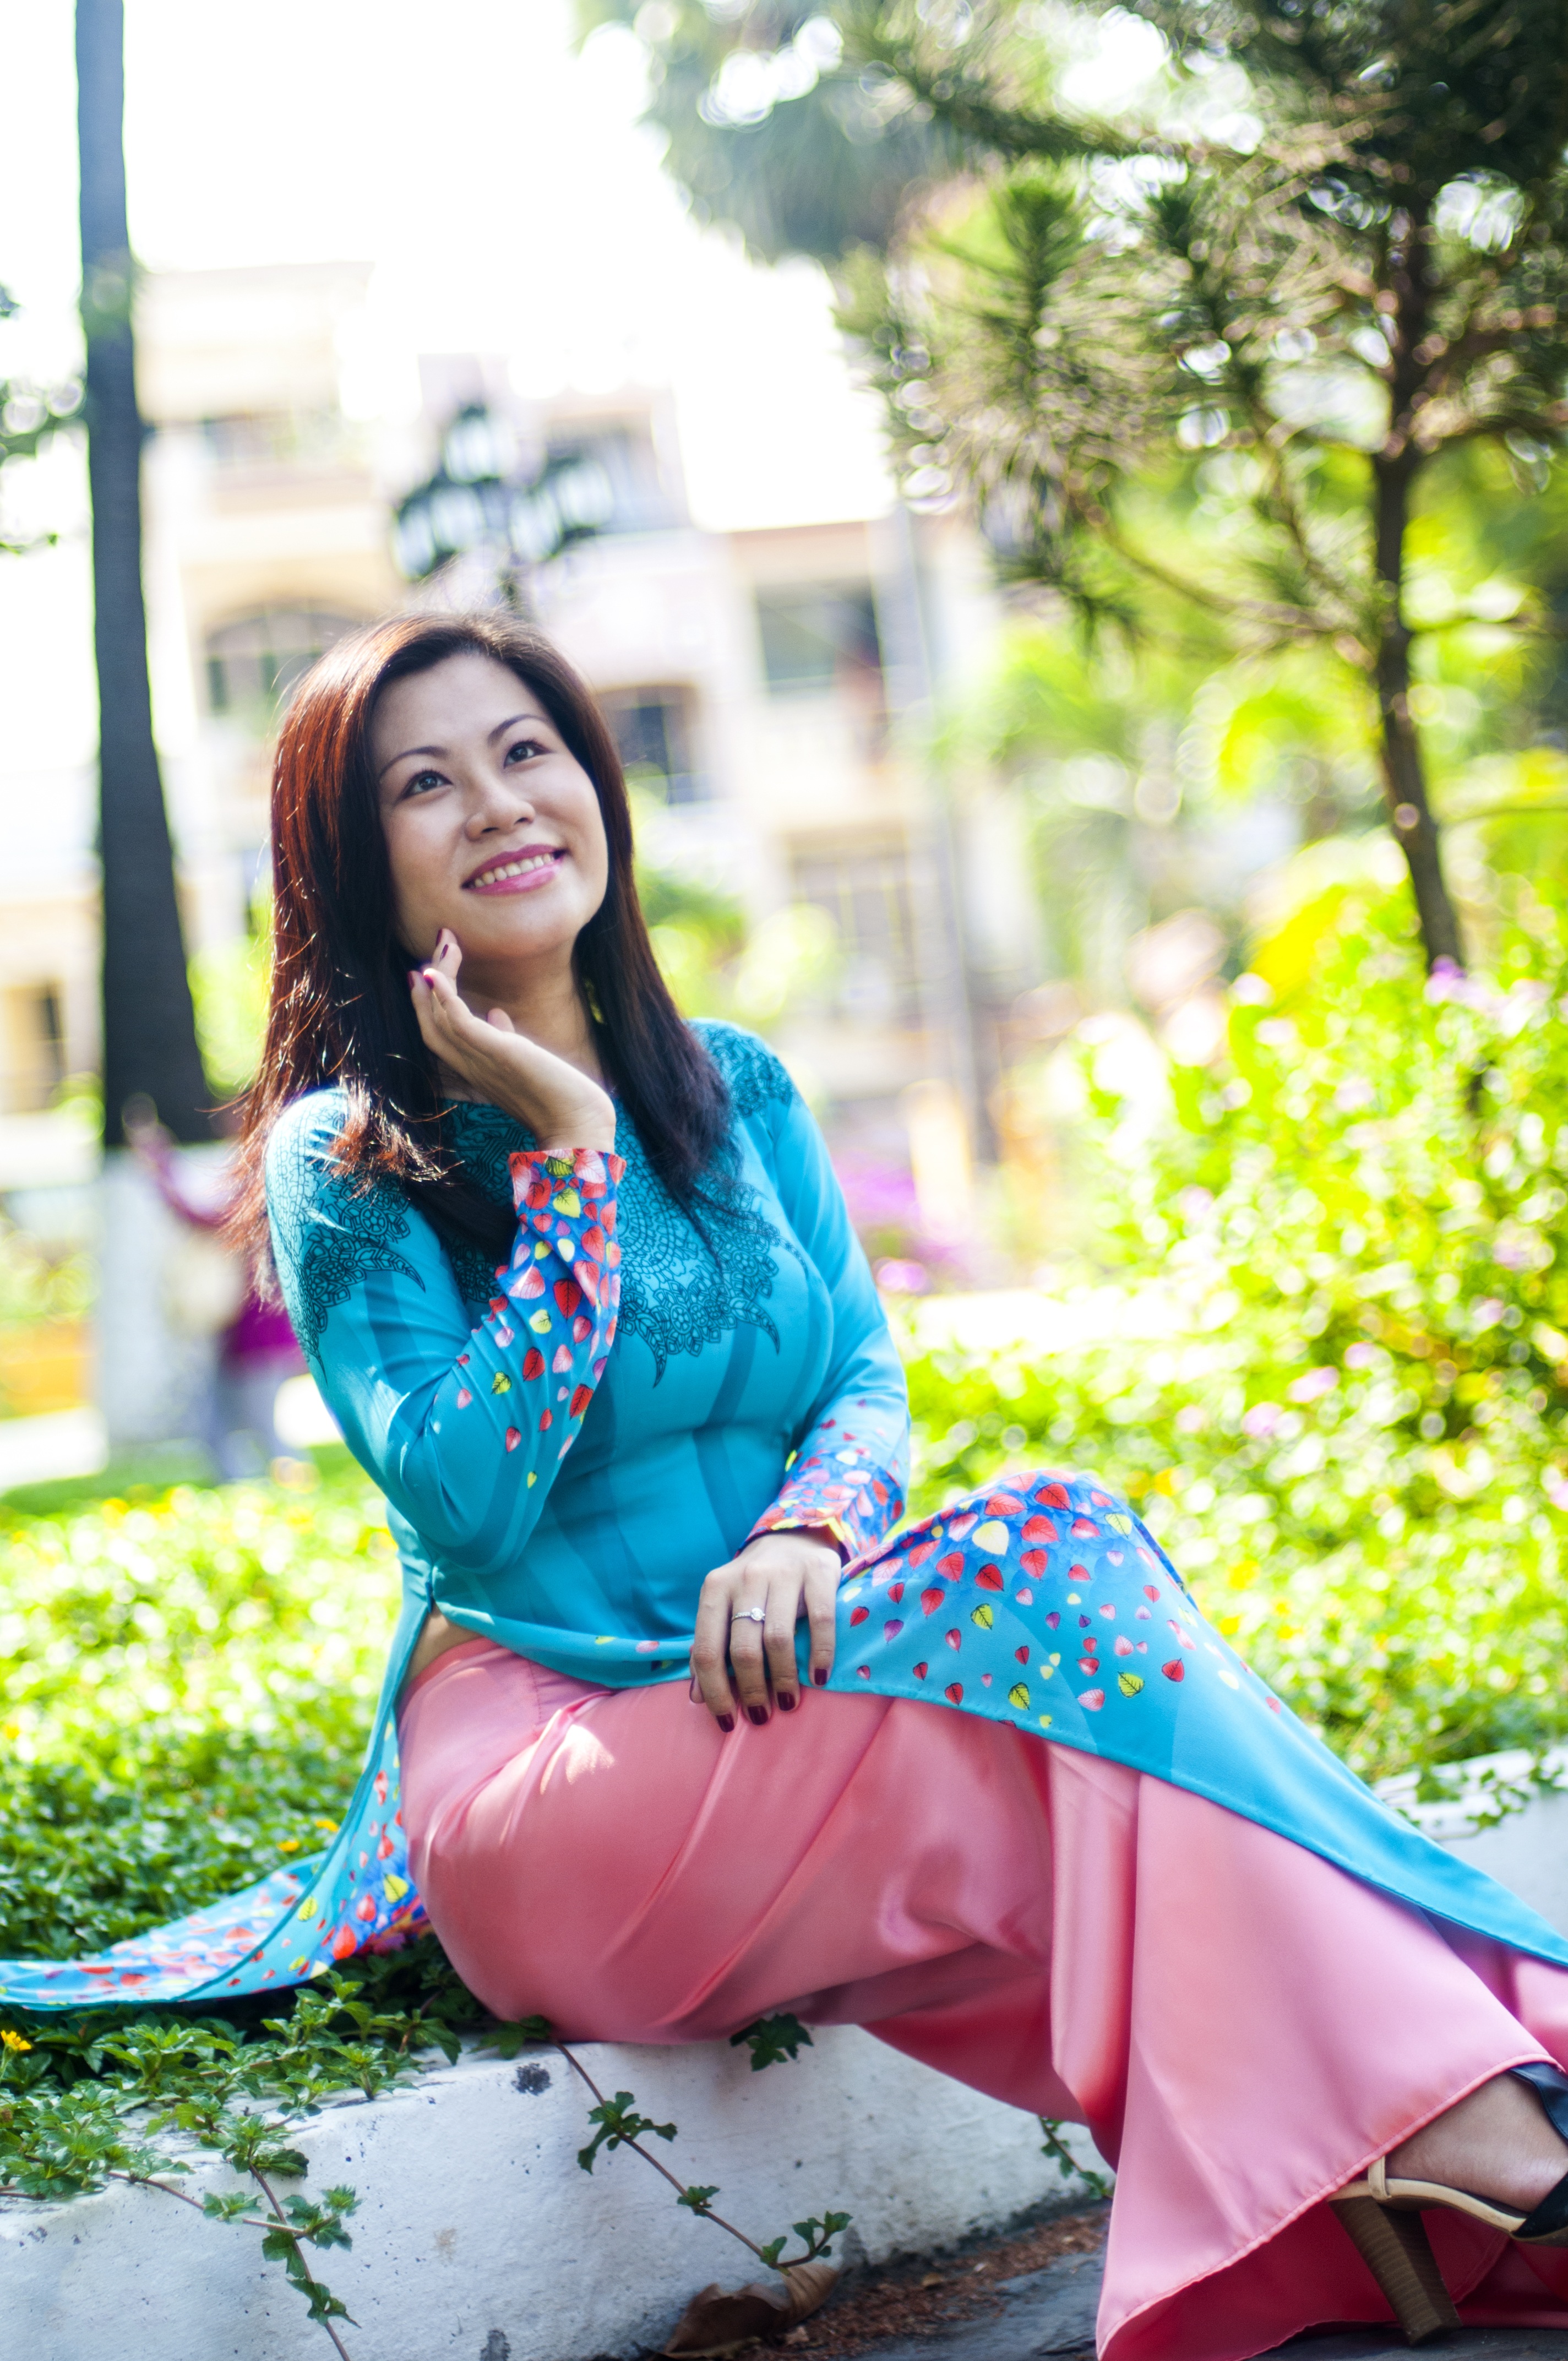
nature, girl, woman, field, photography, flower, model, young, spring, shirt, human body, sunny, dress, photograph, beauty, please, vietnam, abdomen, photo shoot, long coat, portrait photography